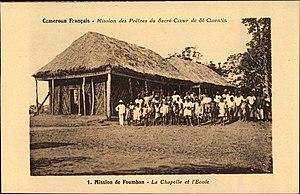
Mission de Foumban au Cameroun français, années 1920. Prêtres missionnaires du S.-C. de Saint-Quentin.
Les prêtres du Sacré-Cœur de Jésus ou dehoniens forment une congrégation cléricale fondée en 1878 à Saint-Quentin par le chanoine français Léon Dehon, proclamé vénérable par Jean-Paul II, ordonné prêtre le 19 décembre 1868. Leur abréviation est SCI, ou SCJ. Ils font de l'apostolat social et de l'enseignement.